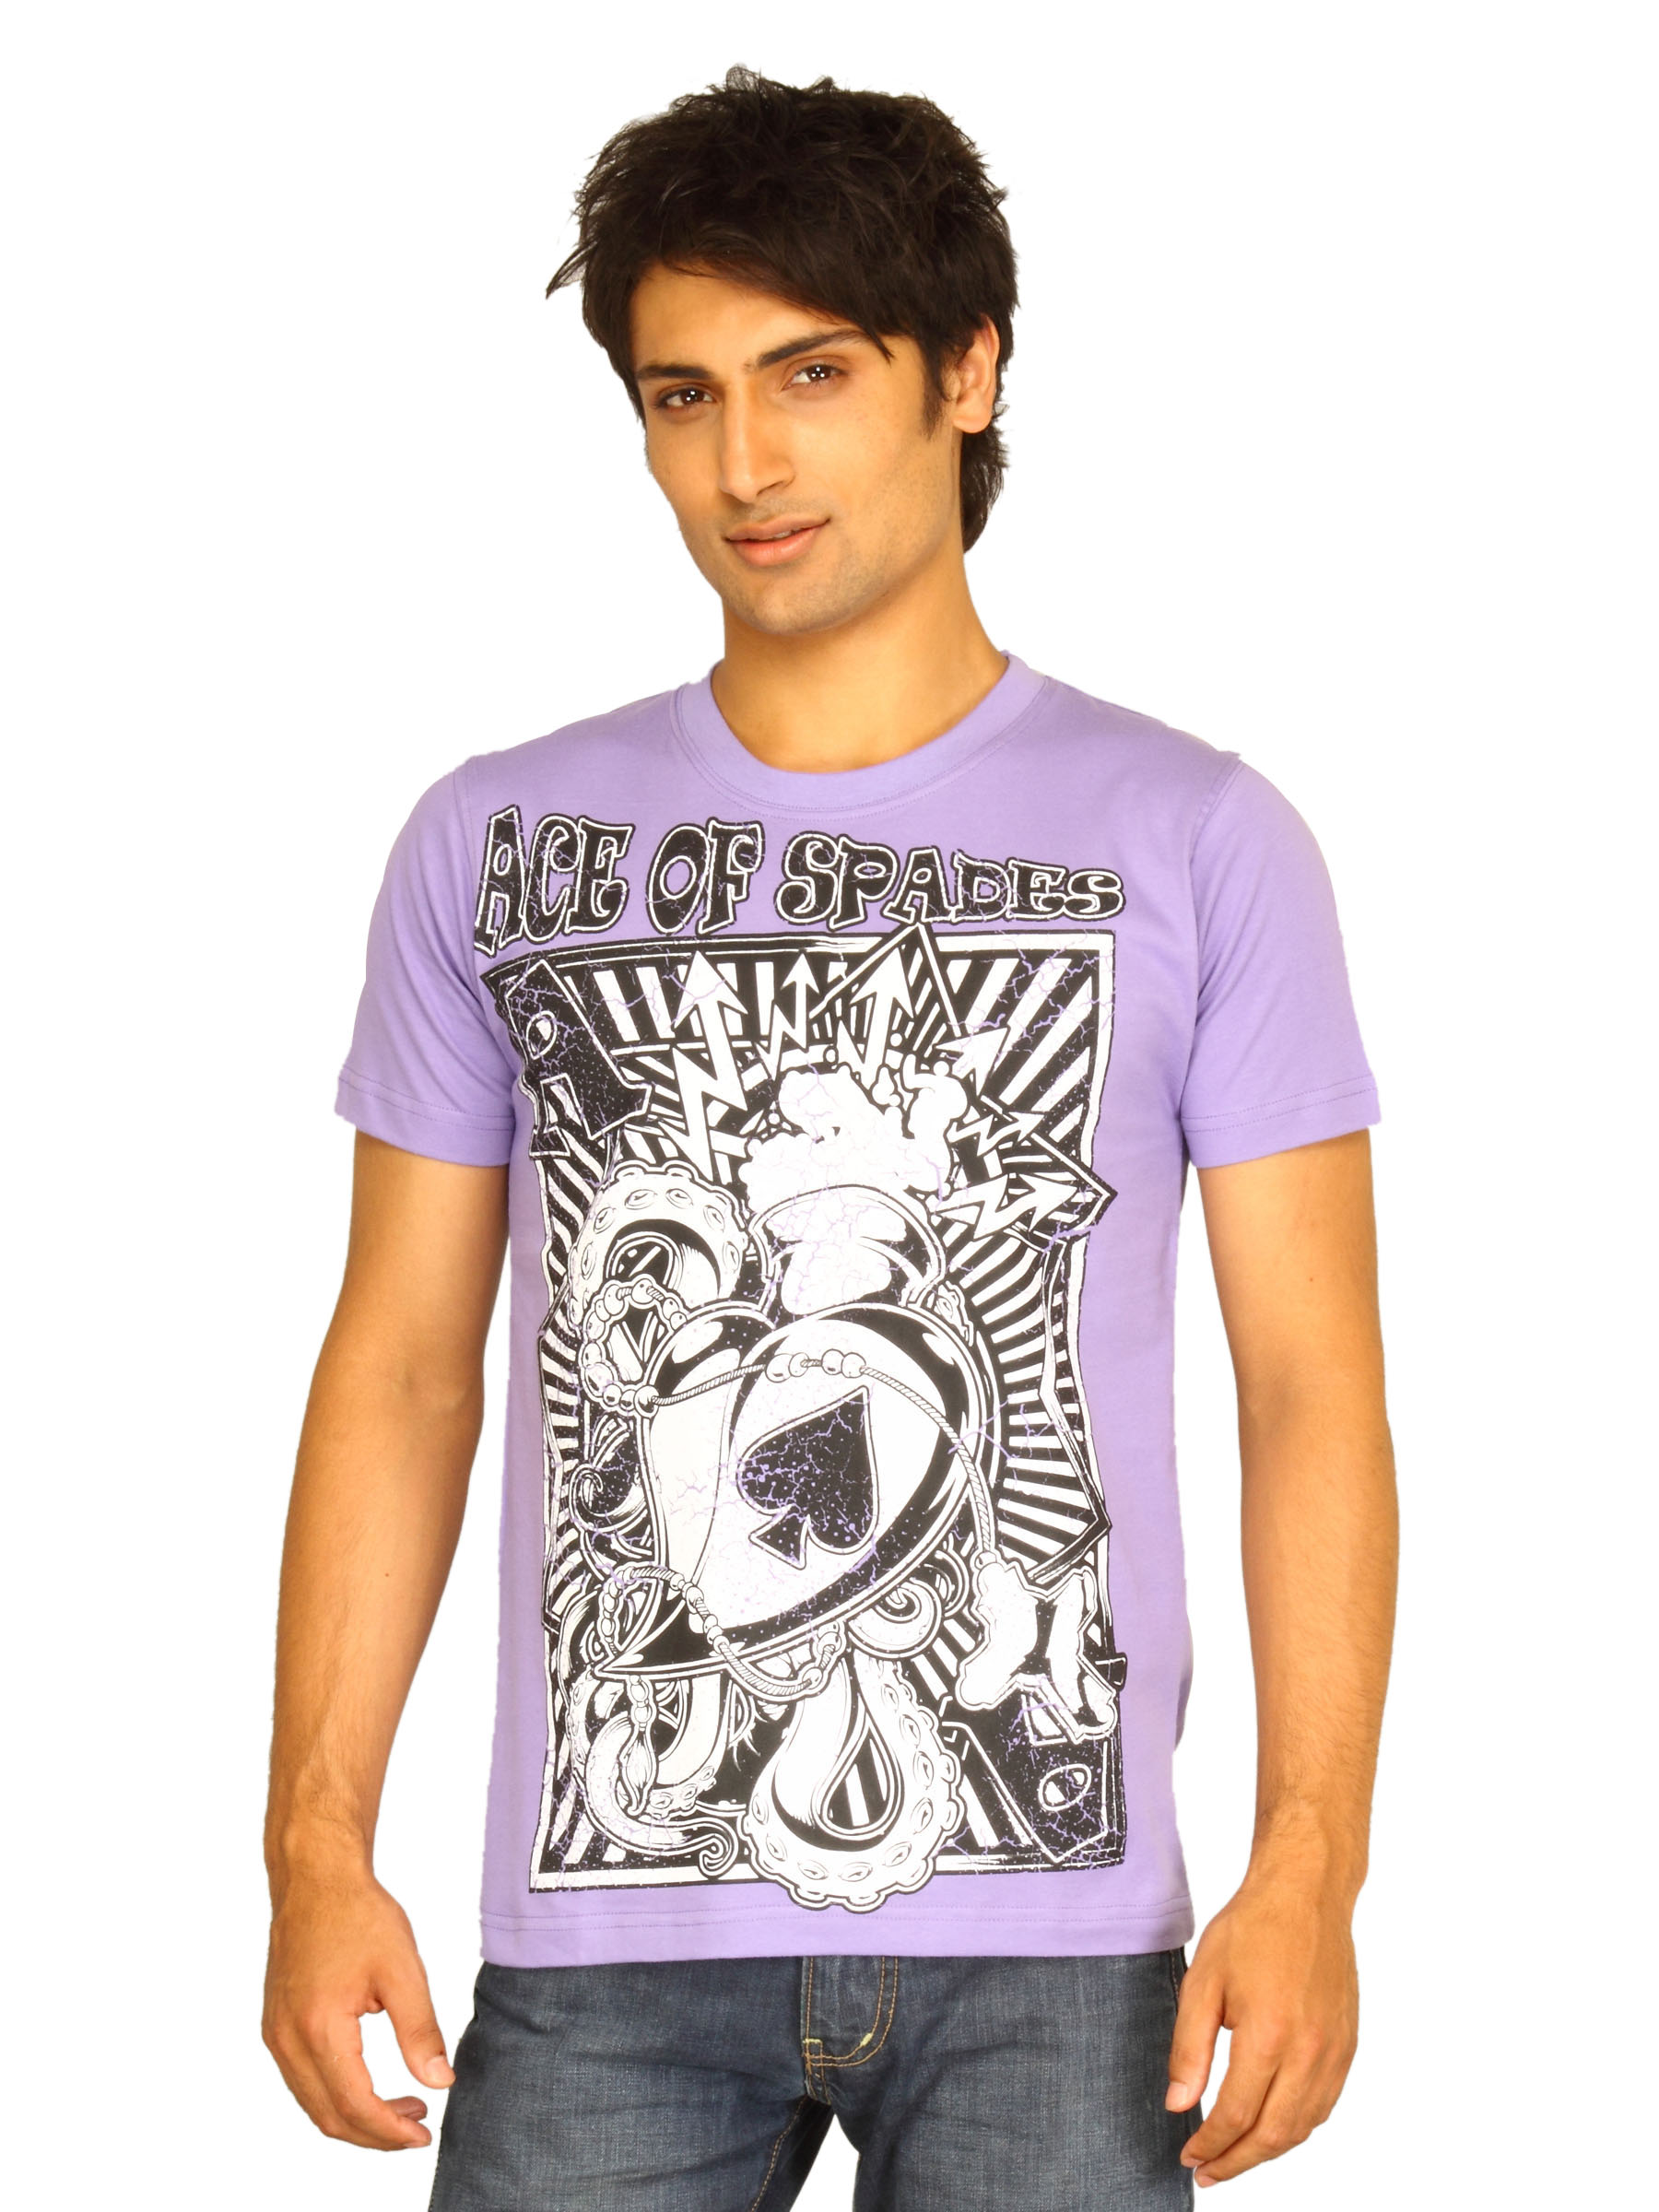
Guerrilla Men's Ace Of Spades Purple T-shirt
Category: Apparel / Topwear / Tshirts
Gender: Men
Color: Purple
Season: Summer 2011
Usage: Casual